Carpogonium

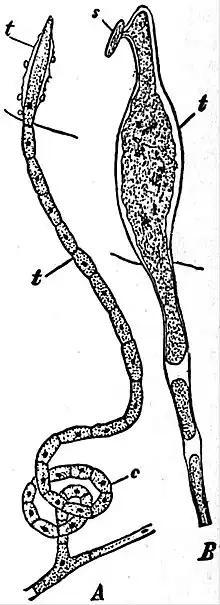
"Collema crispum" A, Carpogonium, c, with its trichogyne t. B, Apex of the trichogyne with the spermatium, s, attached.

The carpogonium (plural "carpogonia") is the female organ in the red algae (Rhodophyta) which have a highly specialized type of reproduction. It contains the reproductive nucleus. It may contain a number of cells usually without chloroplasts. It shows an elongated process which is the receptive organ for the male gametes.